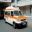
Label: ambulance